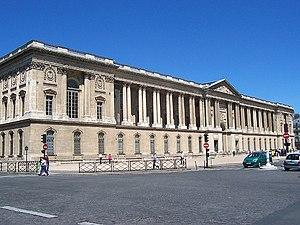
La colonnade du Louvre constitue la façade orientale du palais du Louvre. Elle a été édifiée entre 1667 et 1670 et passe pour un des chefs-d'œuvre du classicisme français. Le projet final, que nous voyons encore aujourd’hui, a été entrepris en 1667. Malgré son nom de « colonnade de Perrault », il pose encore un problème d’attribution, sa conception étant le fruit de multiples influences, dont celles de Louis Le Vau, architecte du roi, Charles Le Brun, premier peintre du roi, et Claude Perrault, architecte. Il faut donc la voir comme un mélange d’inspirations diverses, ce qui est tout à fait logique pour l’époque, puisque les contemporains considéraient qu’aucun homme à lui seul ne pouvait avoir toutes les compétences pour réaliser une façade digne du Roi. Sur un soubassement s'élève un étage composé d'une colonnade de style corinthien puis un attique couronné d'une balustrade. Le Pavillon central s'intègre harmonieusement dans cet ordonnancement. À l'époque, ce projet a reçu un accueil très mitigé de la part des architectes du mouvement classique : le doublement des colonnes sur la façade est très inhabituel. Le traité de Vitruve ne fait jamais mention de ce doublement.